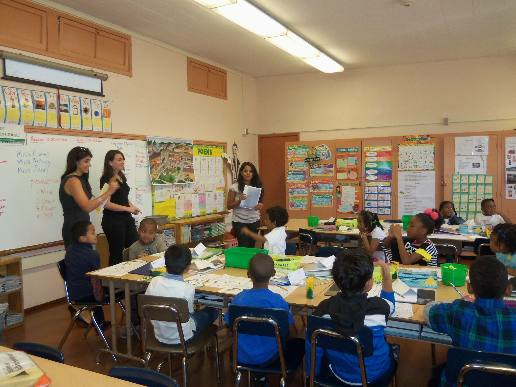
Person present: Yes